Ian Heslop

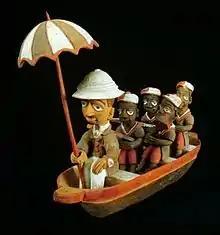
A Nigerian caricature of a European official, perhaps a missionary or district administrator, made in the first half of the twentieth century

After graduating in 1926, Heslop spent the summer of 1927 on excursions to collect butterflies, then returned to Cambridge in 1928 for a course in colonial administration. On 3 July 1929, he left for Nigeria, then a British colony, to take up a position with the Nigerian Administration Services as part of the British Colonial Service. He was stationed in the southern province of Owerri, where he rose to the rank of district commissioner. His duties in Nigeria included presiding over legal cases: he acted as a magistrate in trials of local people charged with slave trading, and was once required to supervise an execution.